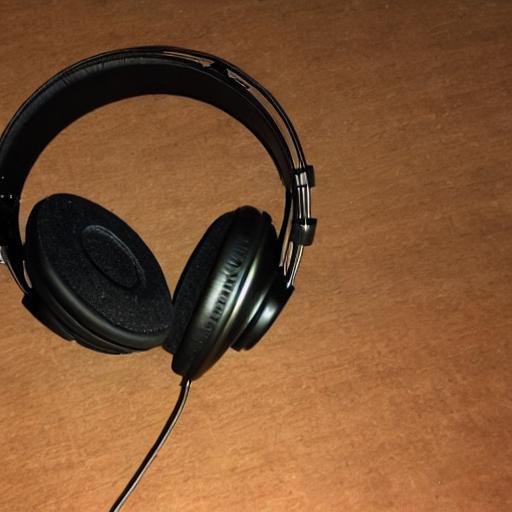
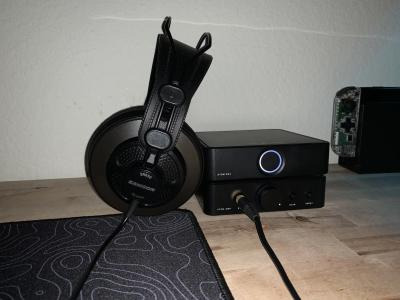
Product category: headphones
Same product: no